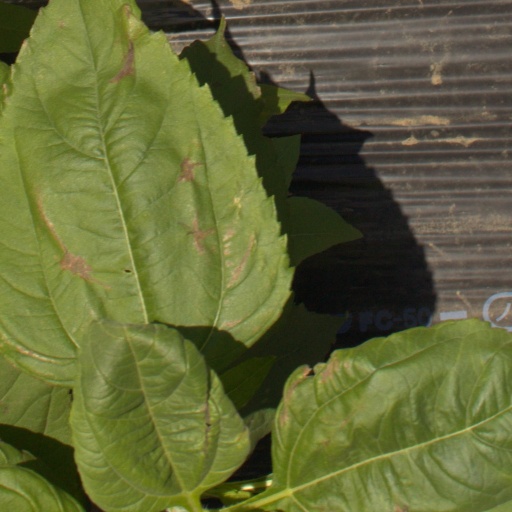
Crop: Jerusalem artichoke